Air Norway

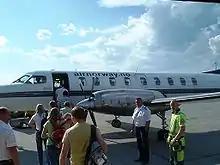
Air Norway Fairchild Metro

The airline was owned 40% by Nordic Air, 40% by the Municipality of Ørland and 20% by North Flying. All operations were flown by North Flying, who operate a 19-seat Fairchild Metro 23 in Air Norway livery. The municipality subsidised the route with NOK 1 million per year. The company had a managing director in a 20% position, plus one person who coordinated booking on an hourly basis. In 2008, the airline had a revenue of NOK 16 million and made NOK 800,000 in profit. Ørland Airport is the civilian section of the military Ørland Main Air Station. Traditionally, the main customer group for Air Norway was military personnel.